Saint-Seurin-sur-l'Isle station

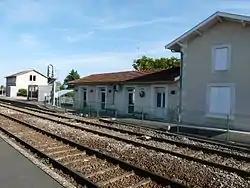
St seurin sur l'lsle station

Saint-Seurin-sur-l'Isle is a railway station in Saint-Seurin-sur-l'Isle, Nouvelle-Aquitaine, France. The station is located on the Coutras - Tulle railway line. The station is served by TER (local) services operated by SNCF.